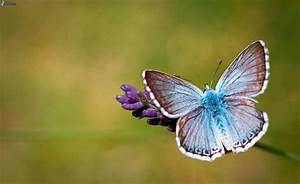
Label: butterfly